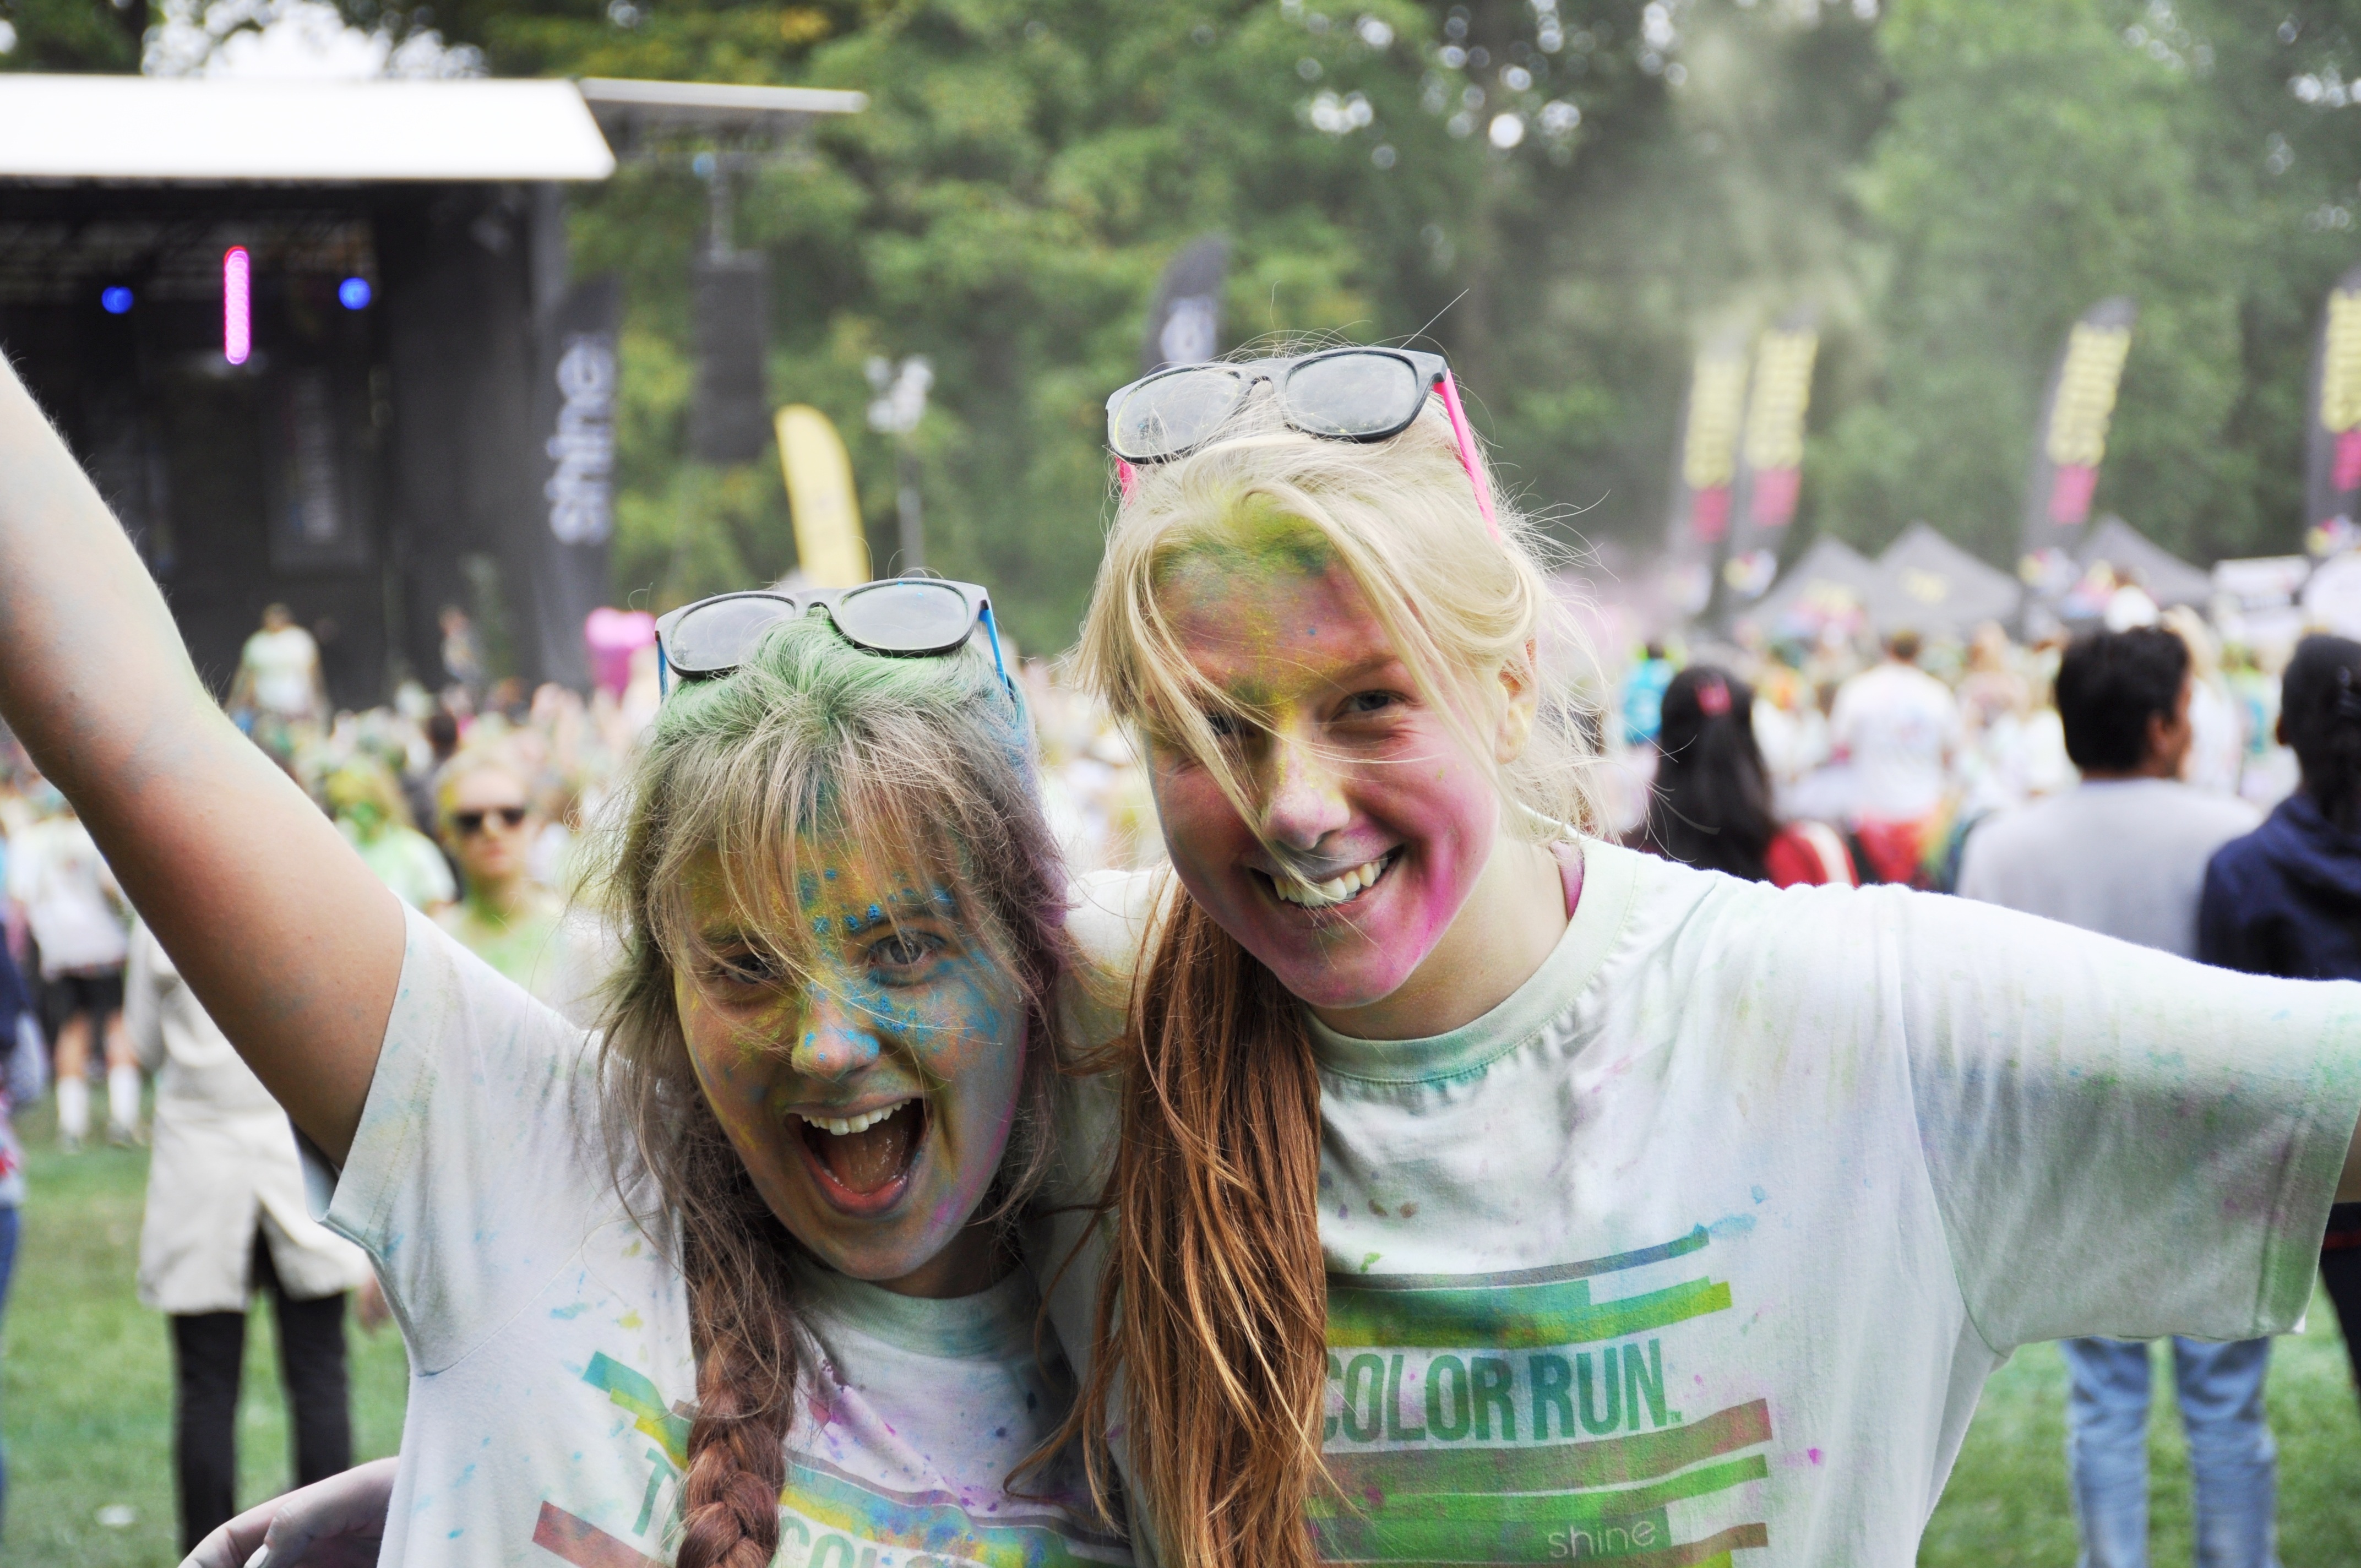
people, crowd, carnival, training, competition, festival, fun, friends, event, lund, color run